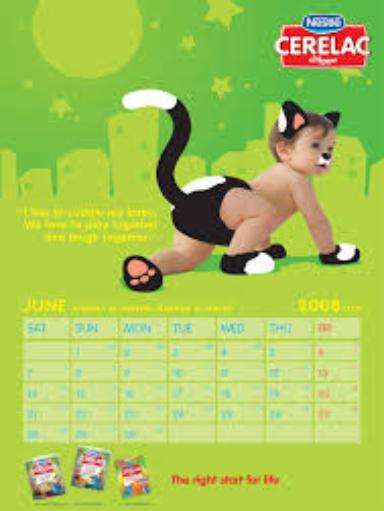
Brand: Cerelac
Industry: Food